Dennis Rollins

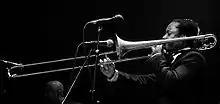
Rollins with trombone, 2008

In 2005 he formed Boneyard, an ensemble featuring 10 trombones, sousaphone (or "sousabone"), and drums; this band performed a series of live gigs throughout the U.K. that summer as well as a performance on BBC Radio 3. Boneyard featured the British jazz trombonists Barnaby Dickinson, Matt Colman, Julian Hepple, Andy Derrick, Kevin Holborough, Harry Brown, and Lee Hallam, with Andy Grappy on sousaphone.